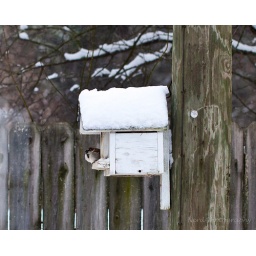
I've had sparrows in this bird house ever since I moved in here. It's just outside the back door.